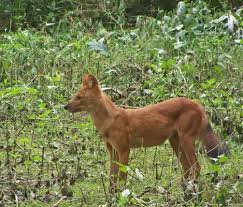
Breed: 209-n000043-dhole